Alerce Costero National Park

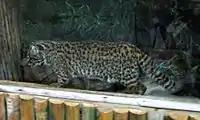
Kodkod.

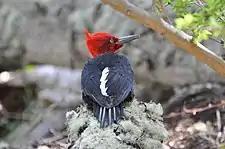
Black or Magellanic woodpecker

Alerce Costero National Park is a protected wild area in the Cordillera Pelada about from Valdivia and from La Unión. "Fitzroya" trees grow inside the protected area and give the area its name, with "Alerce Costero" translating as "Coastal Fitzroya". The Natural Monument has a total area of .